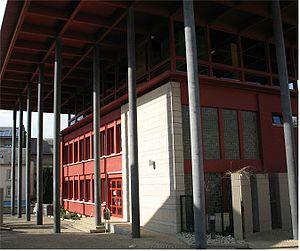
La maison communale de Dalheim (Luxembourg) Lëtzebuergesch: Gemeng vun Duelem